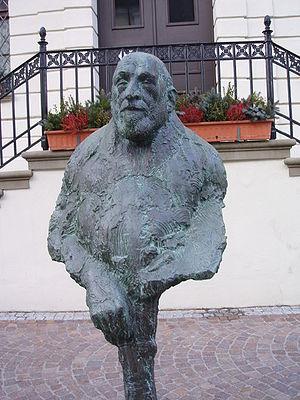
Hans Marsilius Purrmann est né le 10 avril 1880 à Spire et décédé le 17 avril 1966 à Bâle, peintre, graphiste, collectionneur d'art et écrivain allemand.